Harbourville, Nova Scotia

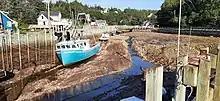
Harbourville at low tide

The area of Harbourville was originally granted to the Best family of New England Planters. They did not settle at Harbourville but logged the land which gained the location the name of Shingle Log Brook. The land around the brook was purchased by John Given and James Owens in 1824. They settled at the brook a few years later, built a pier and carried out logging as the area became known as Givens Wharf. The Hamilton family joined the settlement in 1829. The community became first a logging, then shipbuilding and trading centre exporting lumber and agricultural products from farms in the Berwick area of Annapolis Valley in the 1840s and 50s. On March 13, 1860 residents voted to choose the name Harbourville, reflecting the sheltered harbour created by the brook and piers. A Methodist church, which still stands as a United Church, was built in 1860 and a school house was built in the next year. The community declined in the late 19th century as timber resources were depleted and the Windsor and Annapolis Railway, later the Dominion Atlantic Railway, took over agricultural exports from the Annapolis Valley. The harbour continued to be used by inshore fishermen. Tourism became an industry in the early 20th century as a number of summer hotels operated, later replaced by summer cottages along the bay. Famous Hollywood actress Theda Bara owned a cottage in the area called "Baranook". Fishing and tourism remain the principle industry. Harbourville's wharves were always managed locally and never became part of the Small Craft Harbour program of the federal government. Maintenance and operation of the wharves were taken over by the Harbourville Restoration Society in 1999. The east wharf was restored by the society in 2003 and the west wharf was restored in 2009.